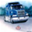
Label: truck